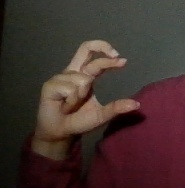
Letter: thal